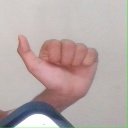
अक्षर: त